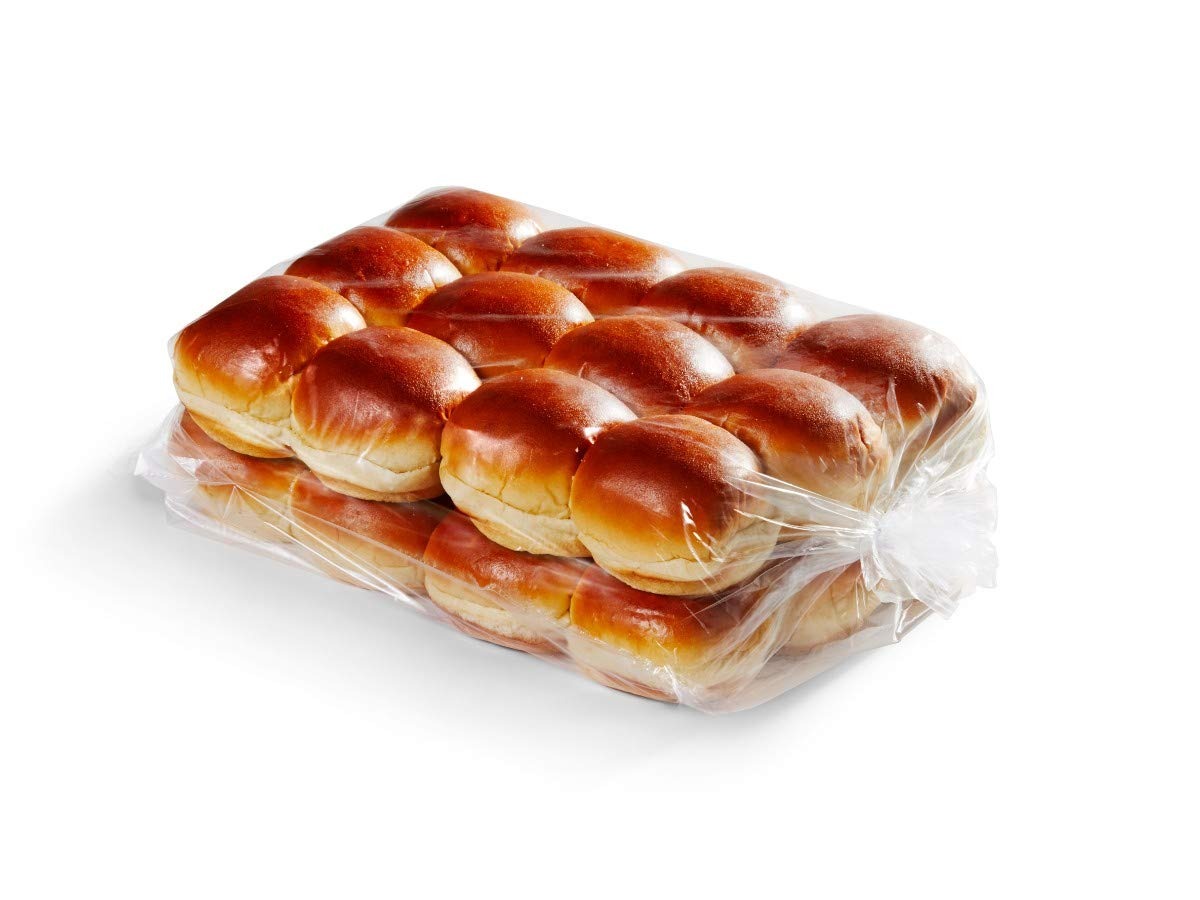
Item Name: Klosterman Fully Baked Shine Potato Slider Roll -- 6 per case.
Product Description: Klosterman Fully Baked Shine Potato Slider Roll -- 6 per case. Klosterman Potato Flake Rolls make any meal a special occasion. They are a perfect compliment to soups and salads. Great for a mini sandwich spread of chicken salad, tuna salad, and egg salad. Try it with pulled pork barbeque or with your favorite deli meat and cheese pairing. The options are limitless. Country of Origin: United States, Kosher
Value: 6.0
Unit: Count

Price: 94.16